Miss Bluebeard

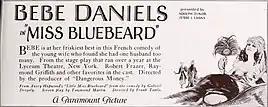
Miss Bluebeard, 1925

Larry has more girl-trouble with two women admirers nearly meeting in the hallway, one of whom is Lulu, who is nearly psychotically jealous of any other woman. Bertie Bird, who seems to do nothing more than sleep, is one of Larry's friends, and who asks for a key to his guest room so he can get a good night's sleep, after his napping all day. When Bob and Colette arrive, it is apparent that Larry and she fall in love instantly, but are too embarrassed to admit it, especially as she is married to Bob, although under Larry's name. Things get even more complex when Colette goes to bed in the guest bedroom, and is joined under the covers by Bertie. Suddenly Colette is branded as the Female Bluebeard, since she is "married" three times, albeit by three very tenuous means.